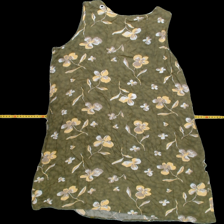
View: back
Type: Dress
Category: Ladies
Brand: Not Applicable
Colors: Multicolor, Green, Yellow, White, Brown
Material: 100%viscose
Pattern: Floral print
Cut: C-collar, Regular
Size: 46
Season: All
Trend: No trend
Stains: No
Price range: <50
Recommended usage: Reuse